WAGR D class

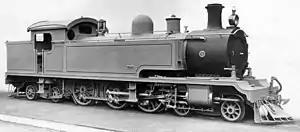
Builder's photograph of a D class

The WAGR D class was a class of 4-6-4T tank locomotive operated by the Western Australian Government Railways (WAGR) between 1912 and 1964.